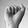
ASL letter: A